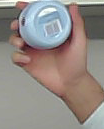
Product: nivea_baby